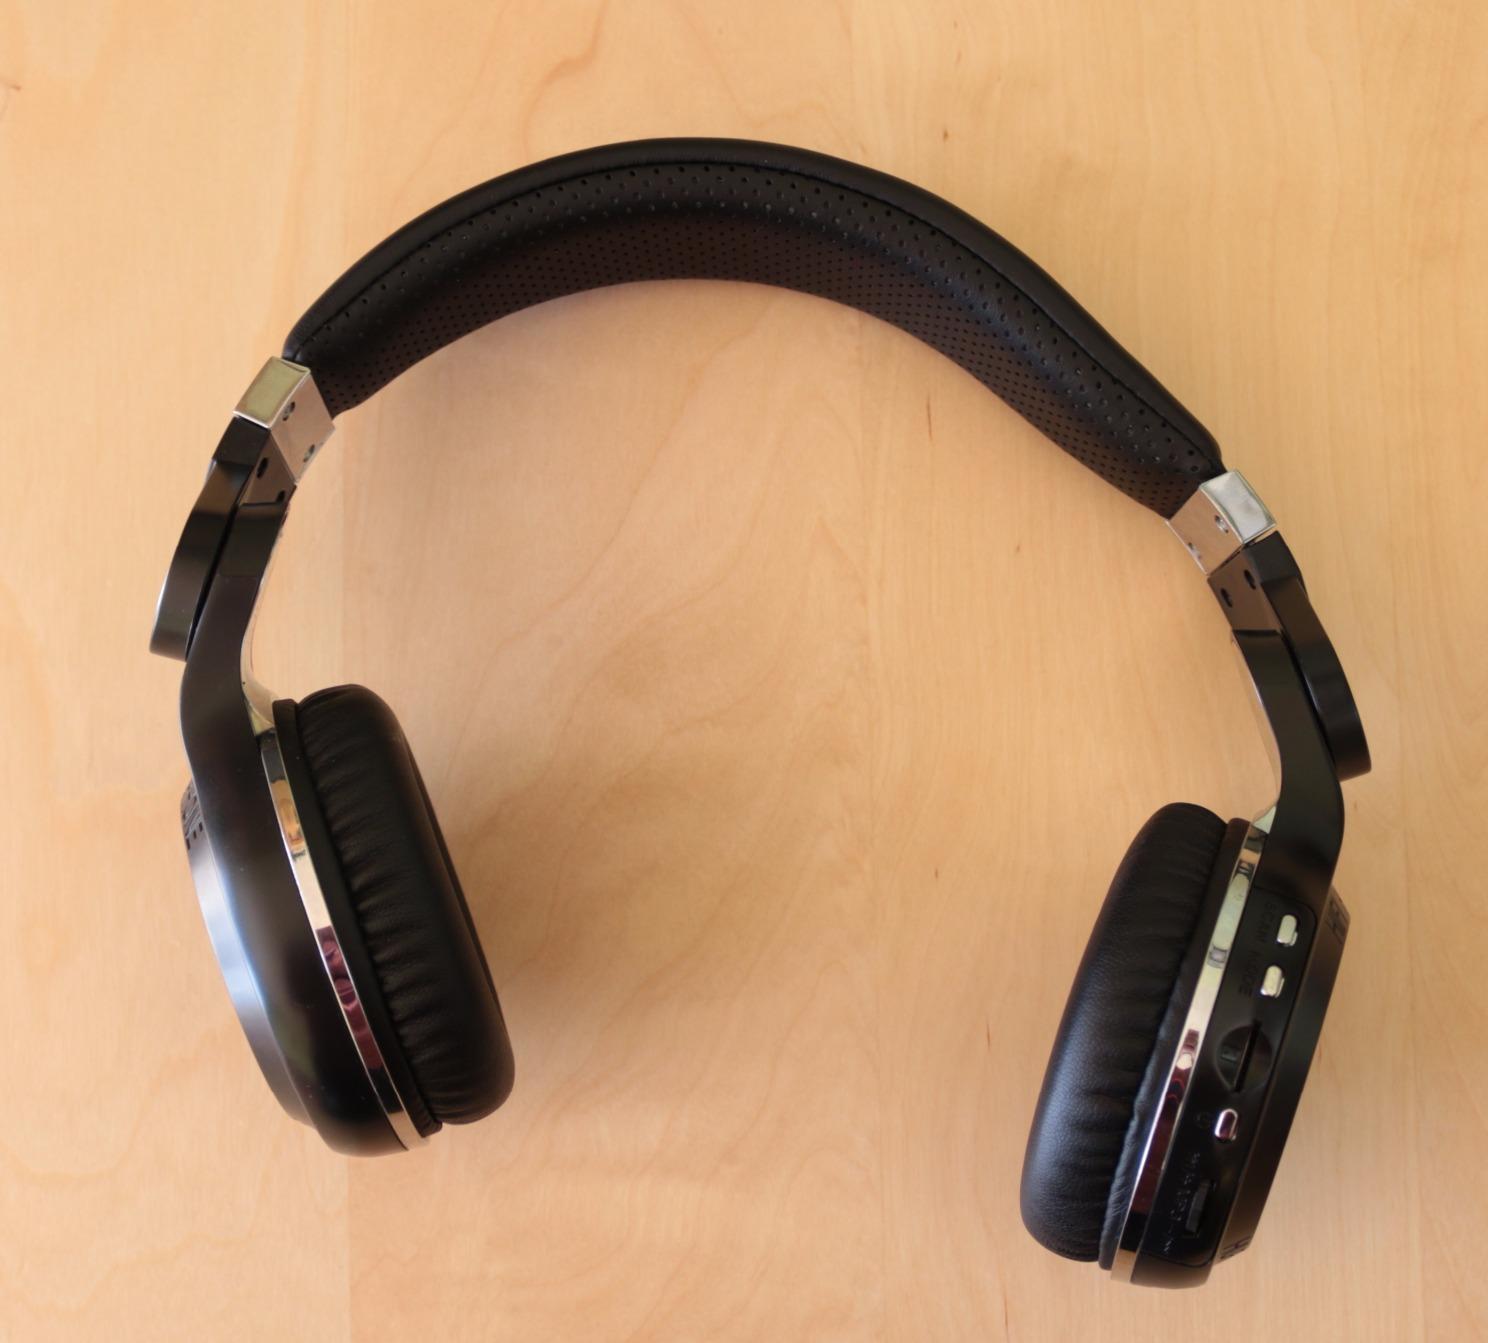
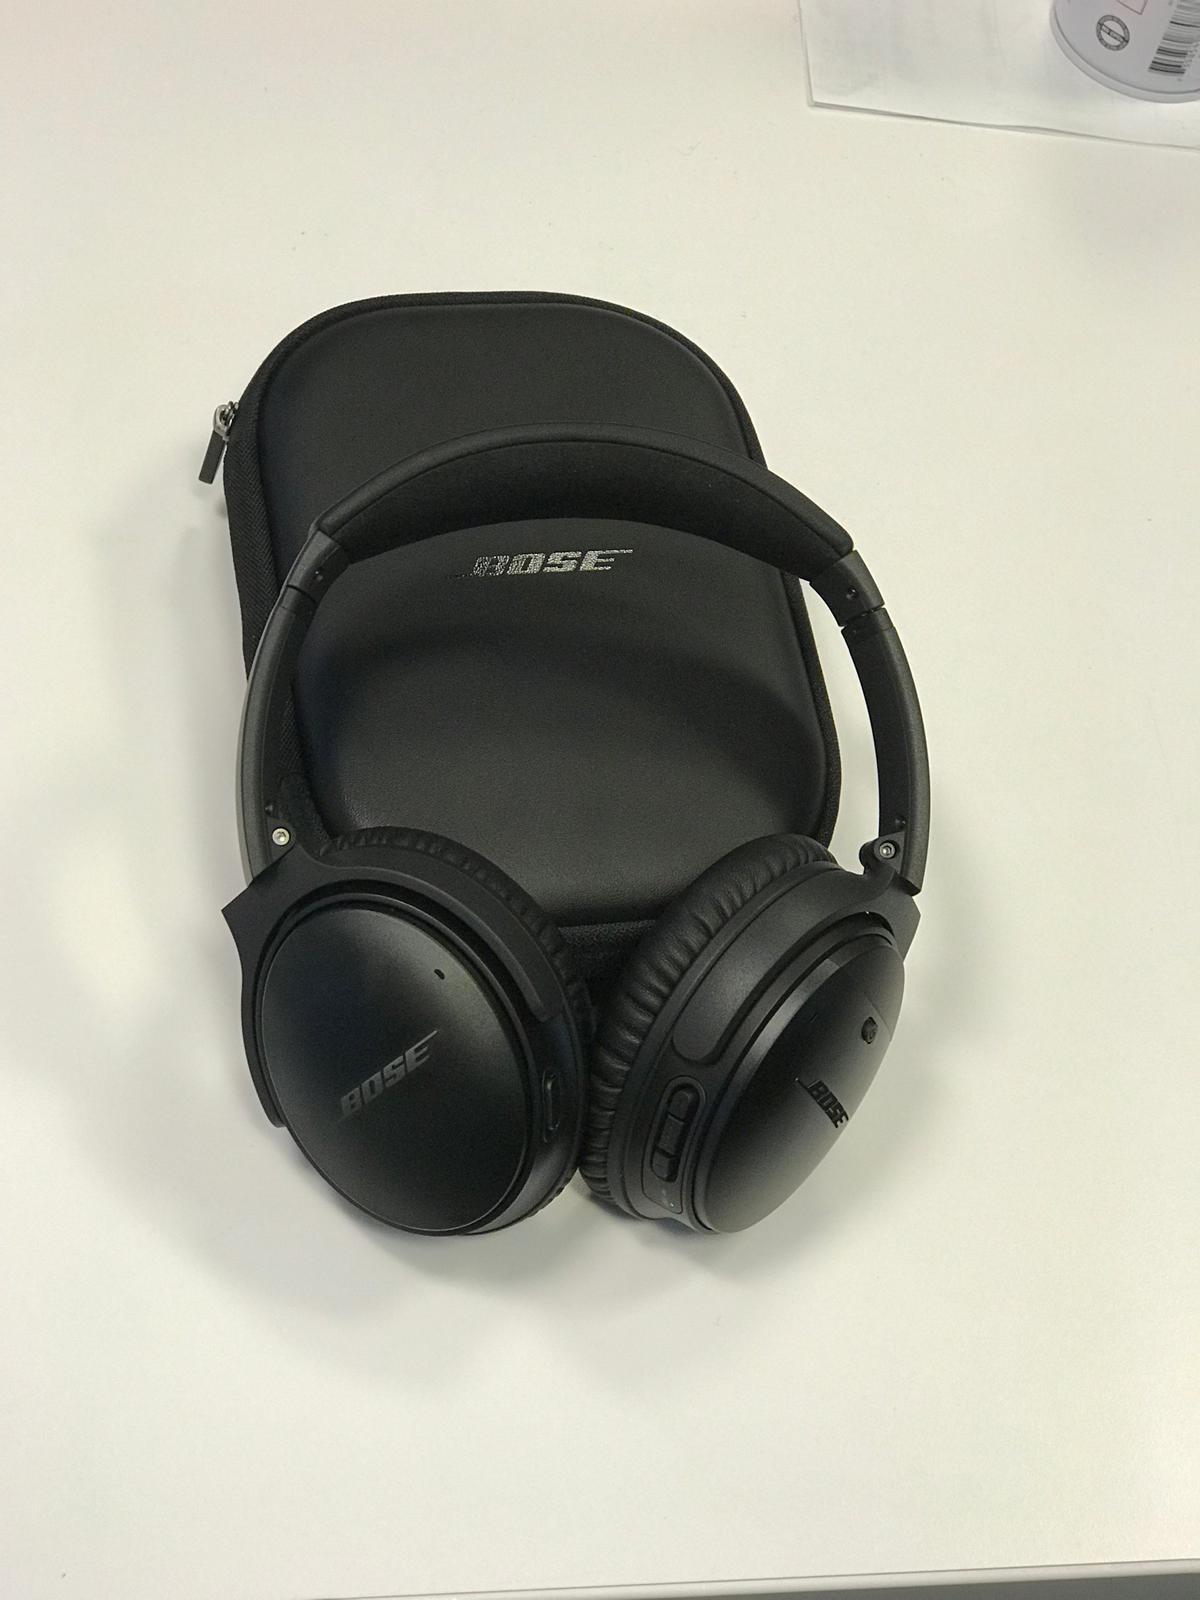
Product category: headphones
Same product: no